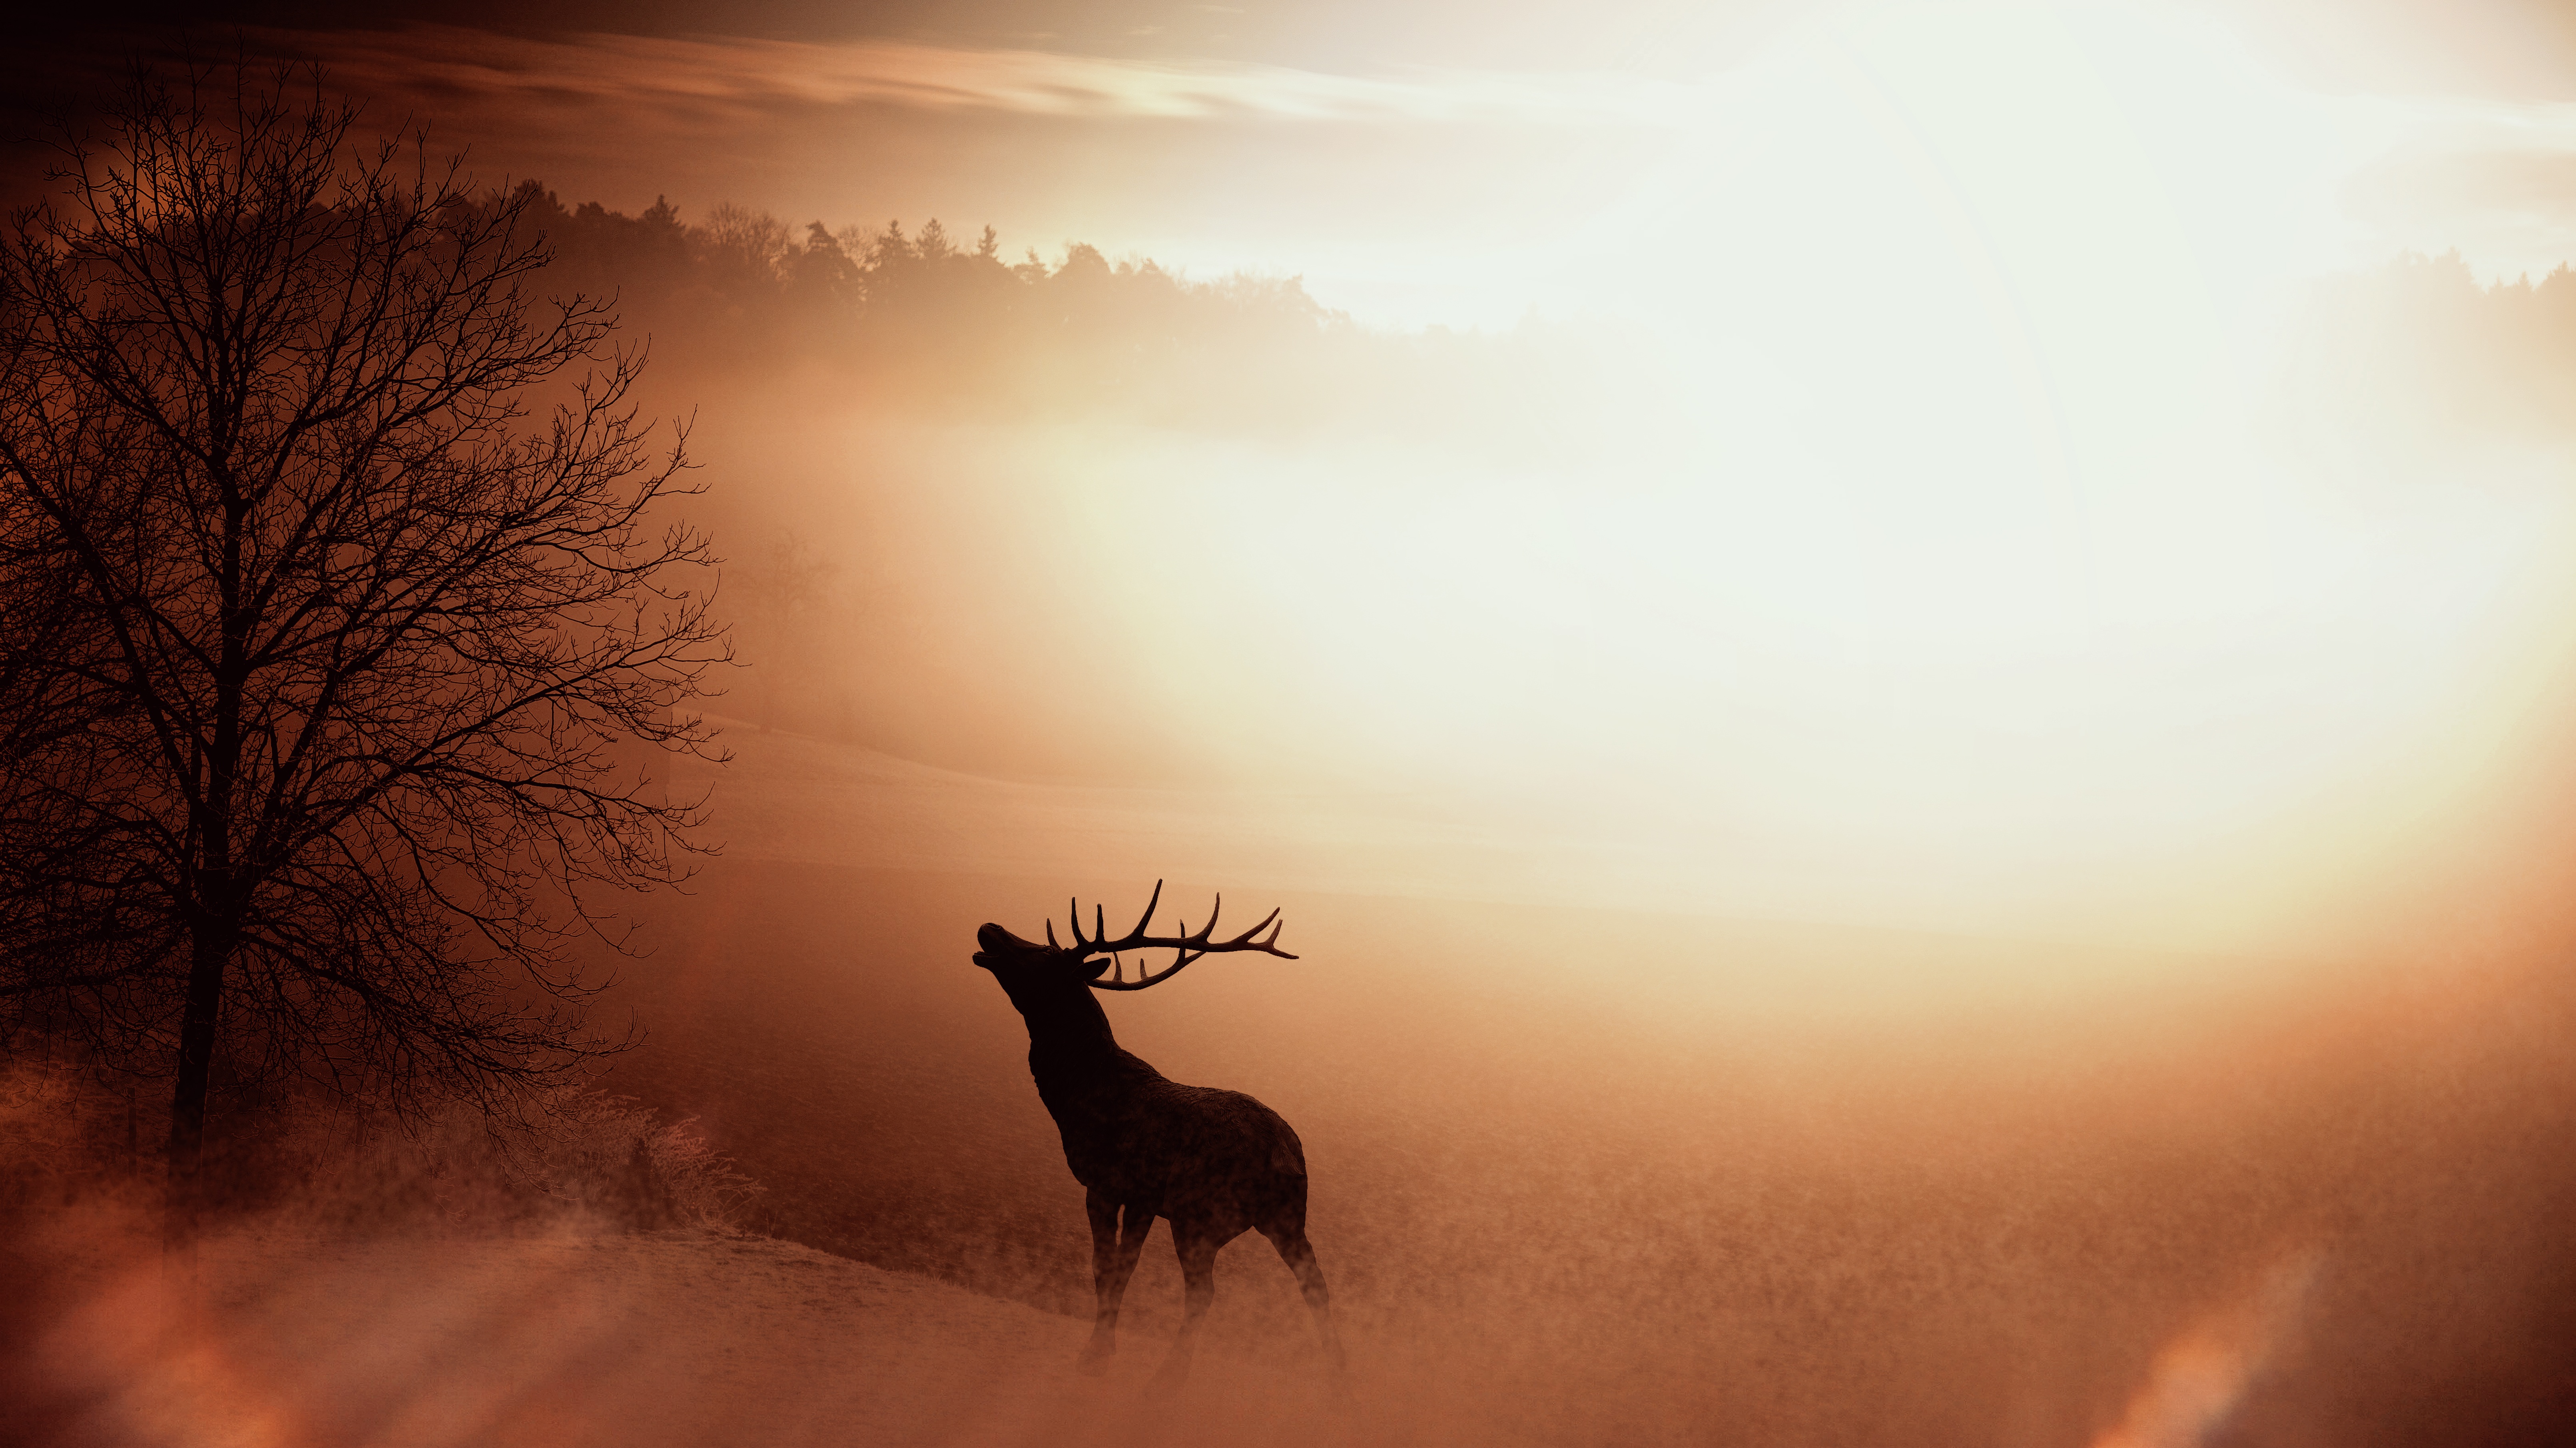
nature, silhouette, fog, sunrise, sunset, mist, field, sunlight, morning, dawn, wild, lighting, antler, hirsch, atmospheric phenomenon